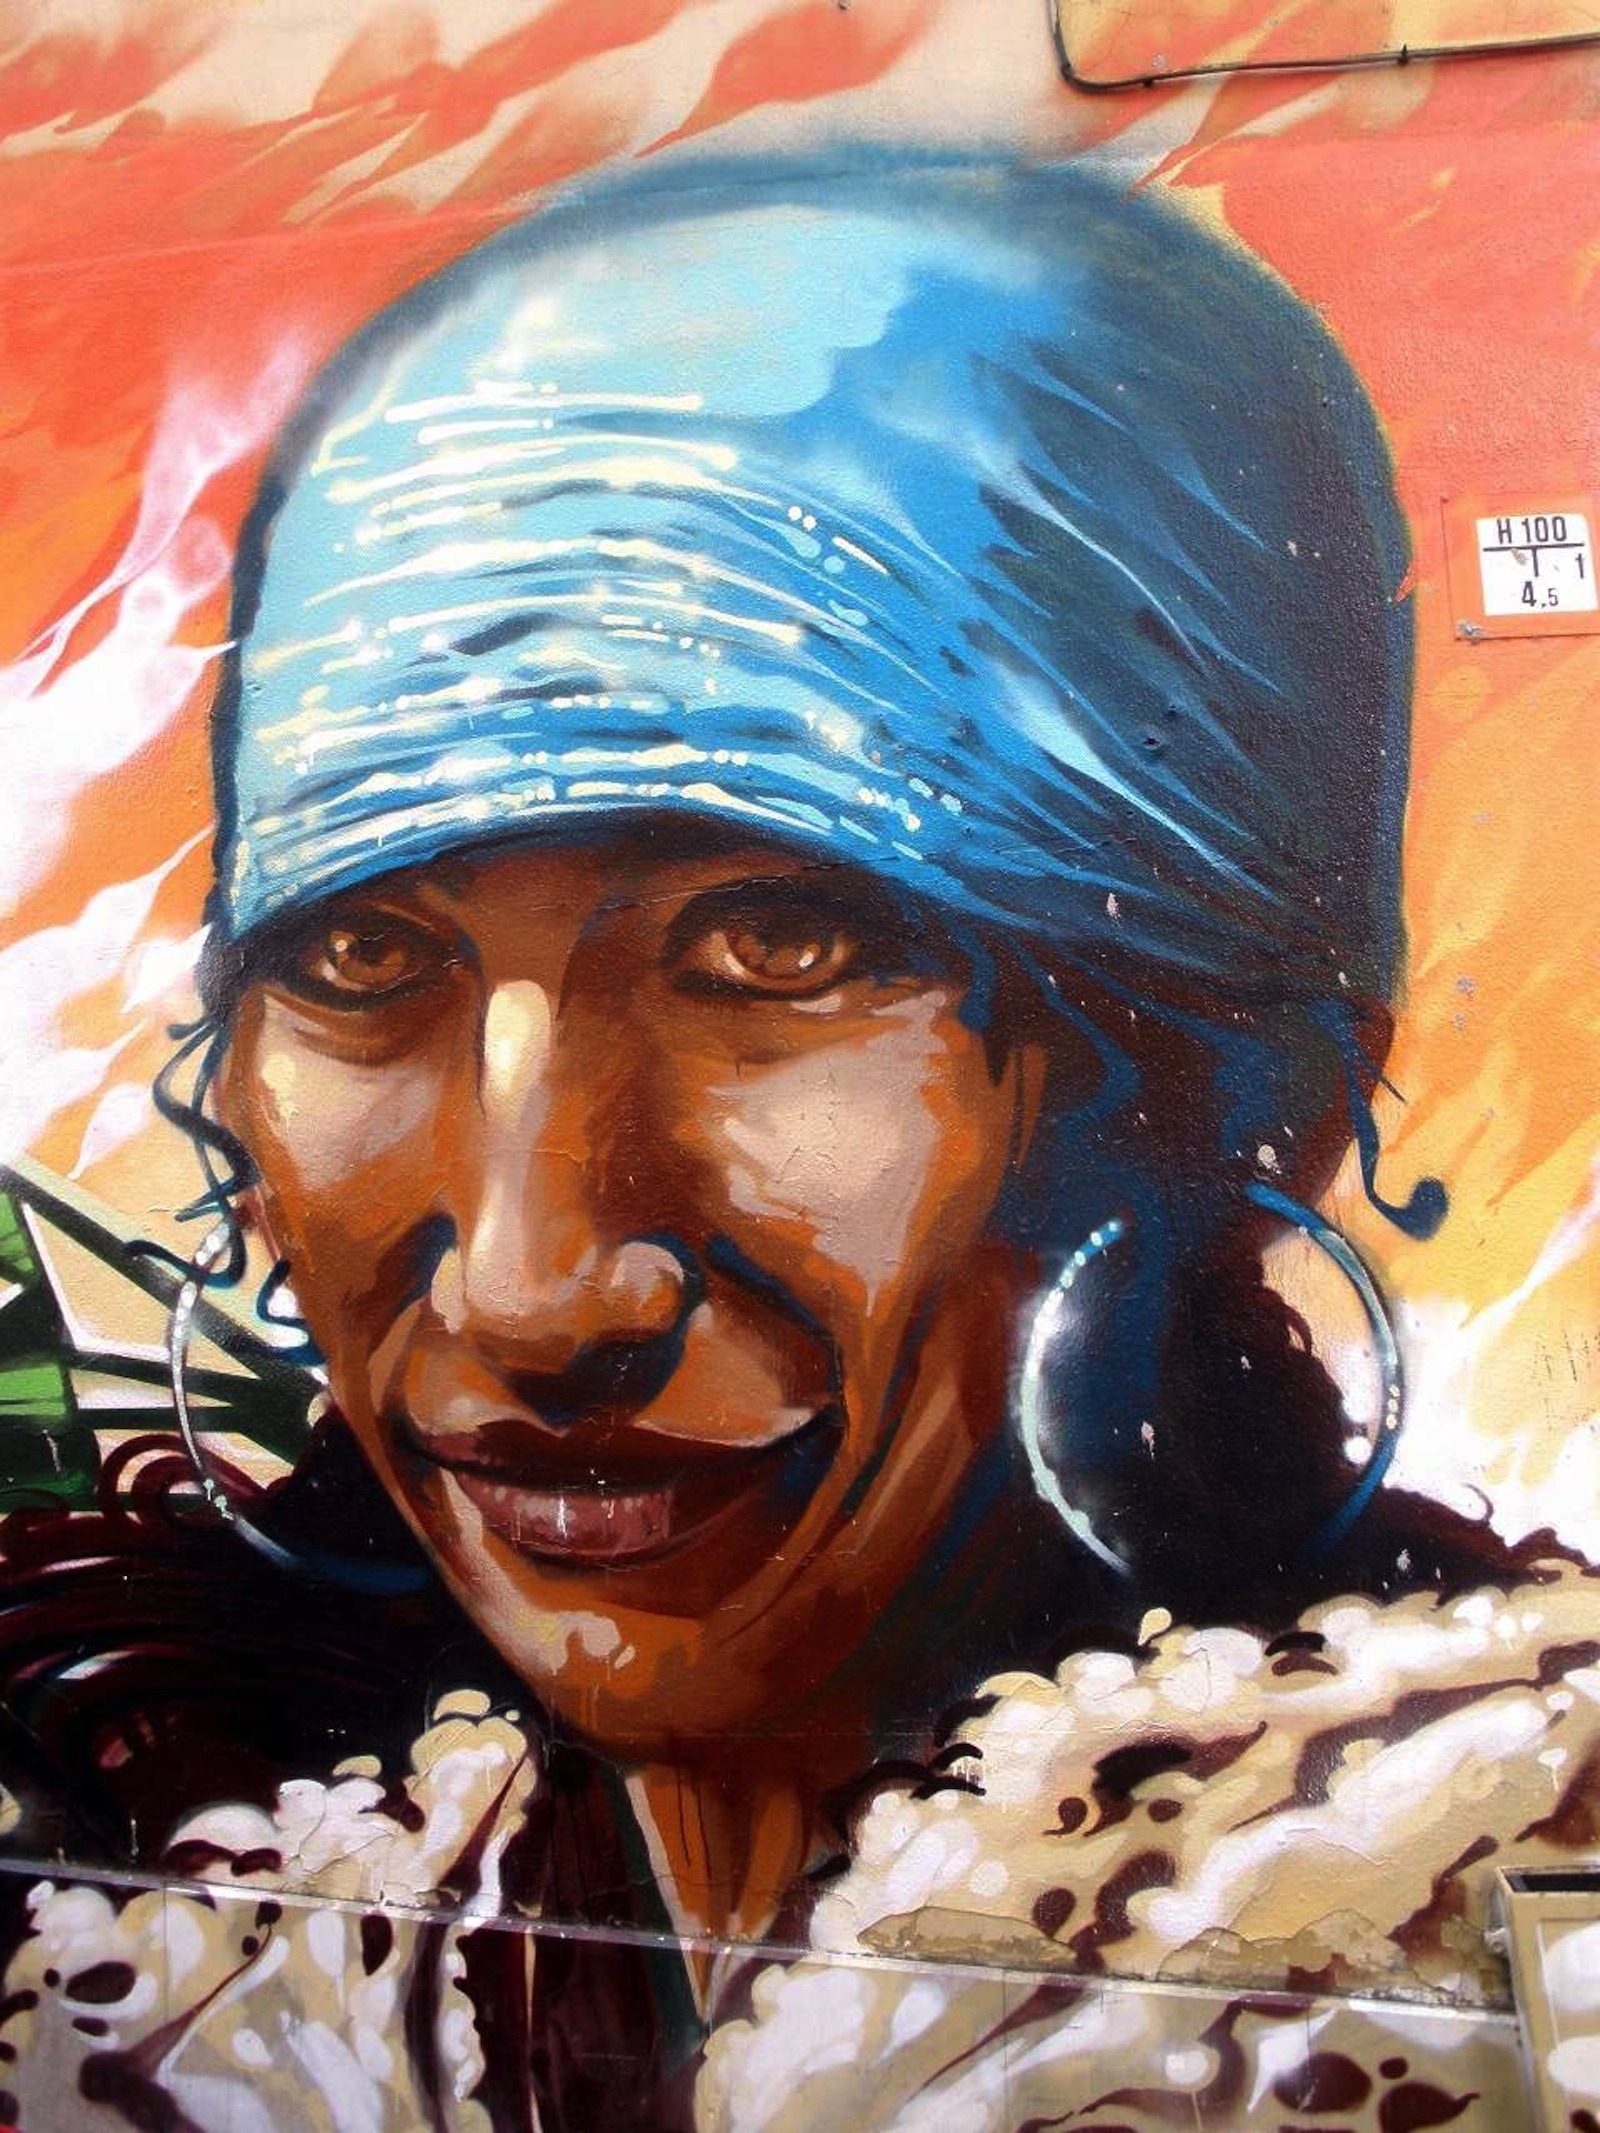
structure, woman, building, wall, female, macro, artistic, graffiti, painting, close up, face, outside, art, spain, poster, artistry, album cover, vitoria gasteiz